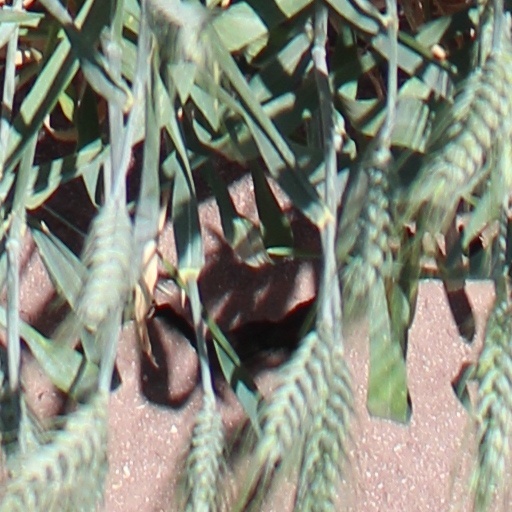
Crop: wheat